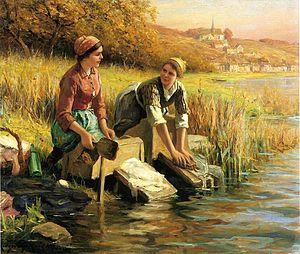
Les Lavandières
Une femme est un être humain de sexe ou de genre féminin et d'âge adulte. Avant l'âge adulte, on parle de fille.